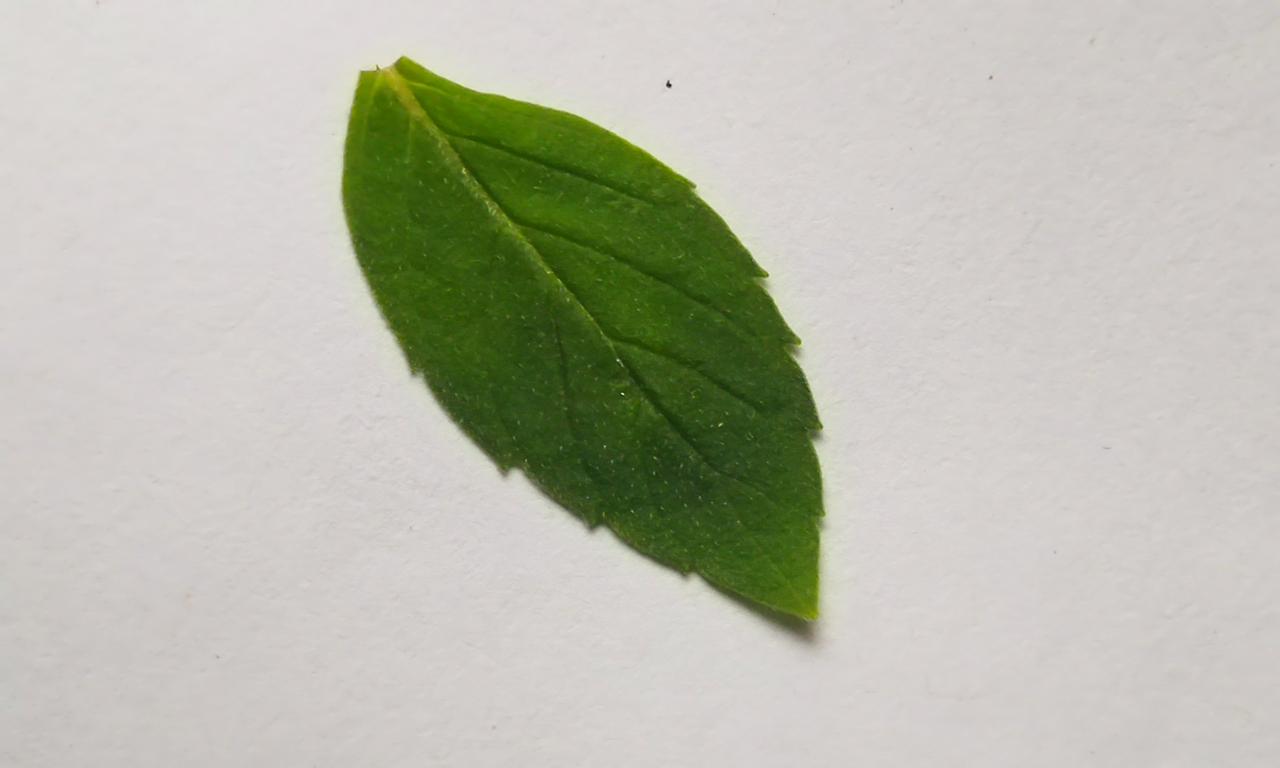
Label: Fresh